CGR 4th Class 4-6-0TT 1882

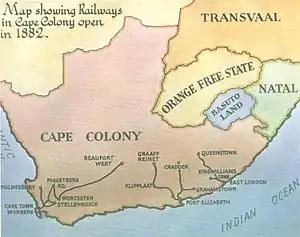

At the time these 4th Class locomotives entered service, the two Eastern System mainlines were open to King William's Town and approaching Sterkstroom respectively. Those of the Midland System were completed to Graaff Reinet and approaching Cradock respectively, while the Western System mainline was open to Beaufort West.